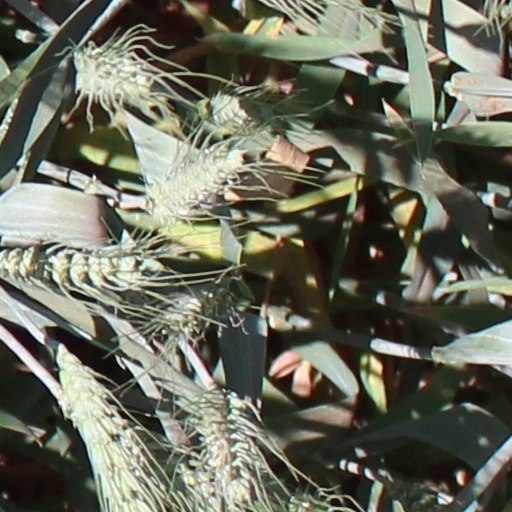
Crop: wheat